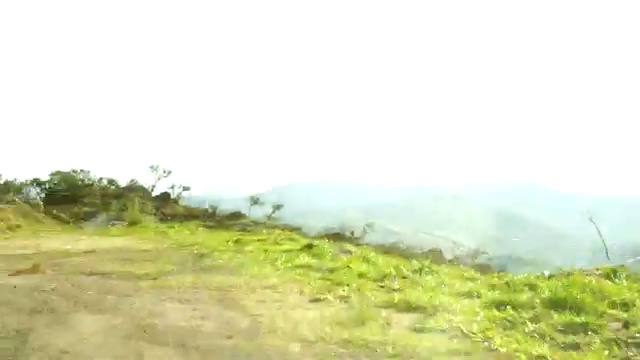
Fire: no
Smoke: no